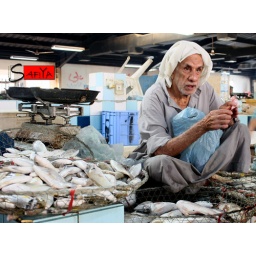
old man in fish market